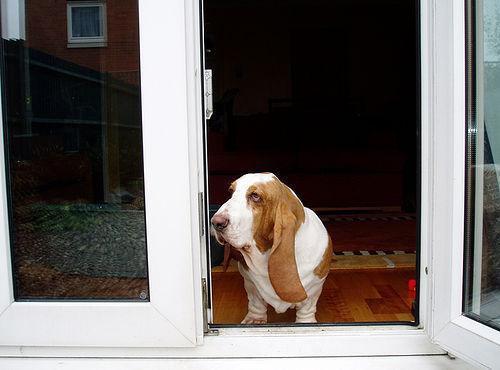
basset